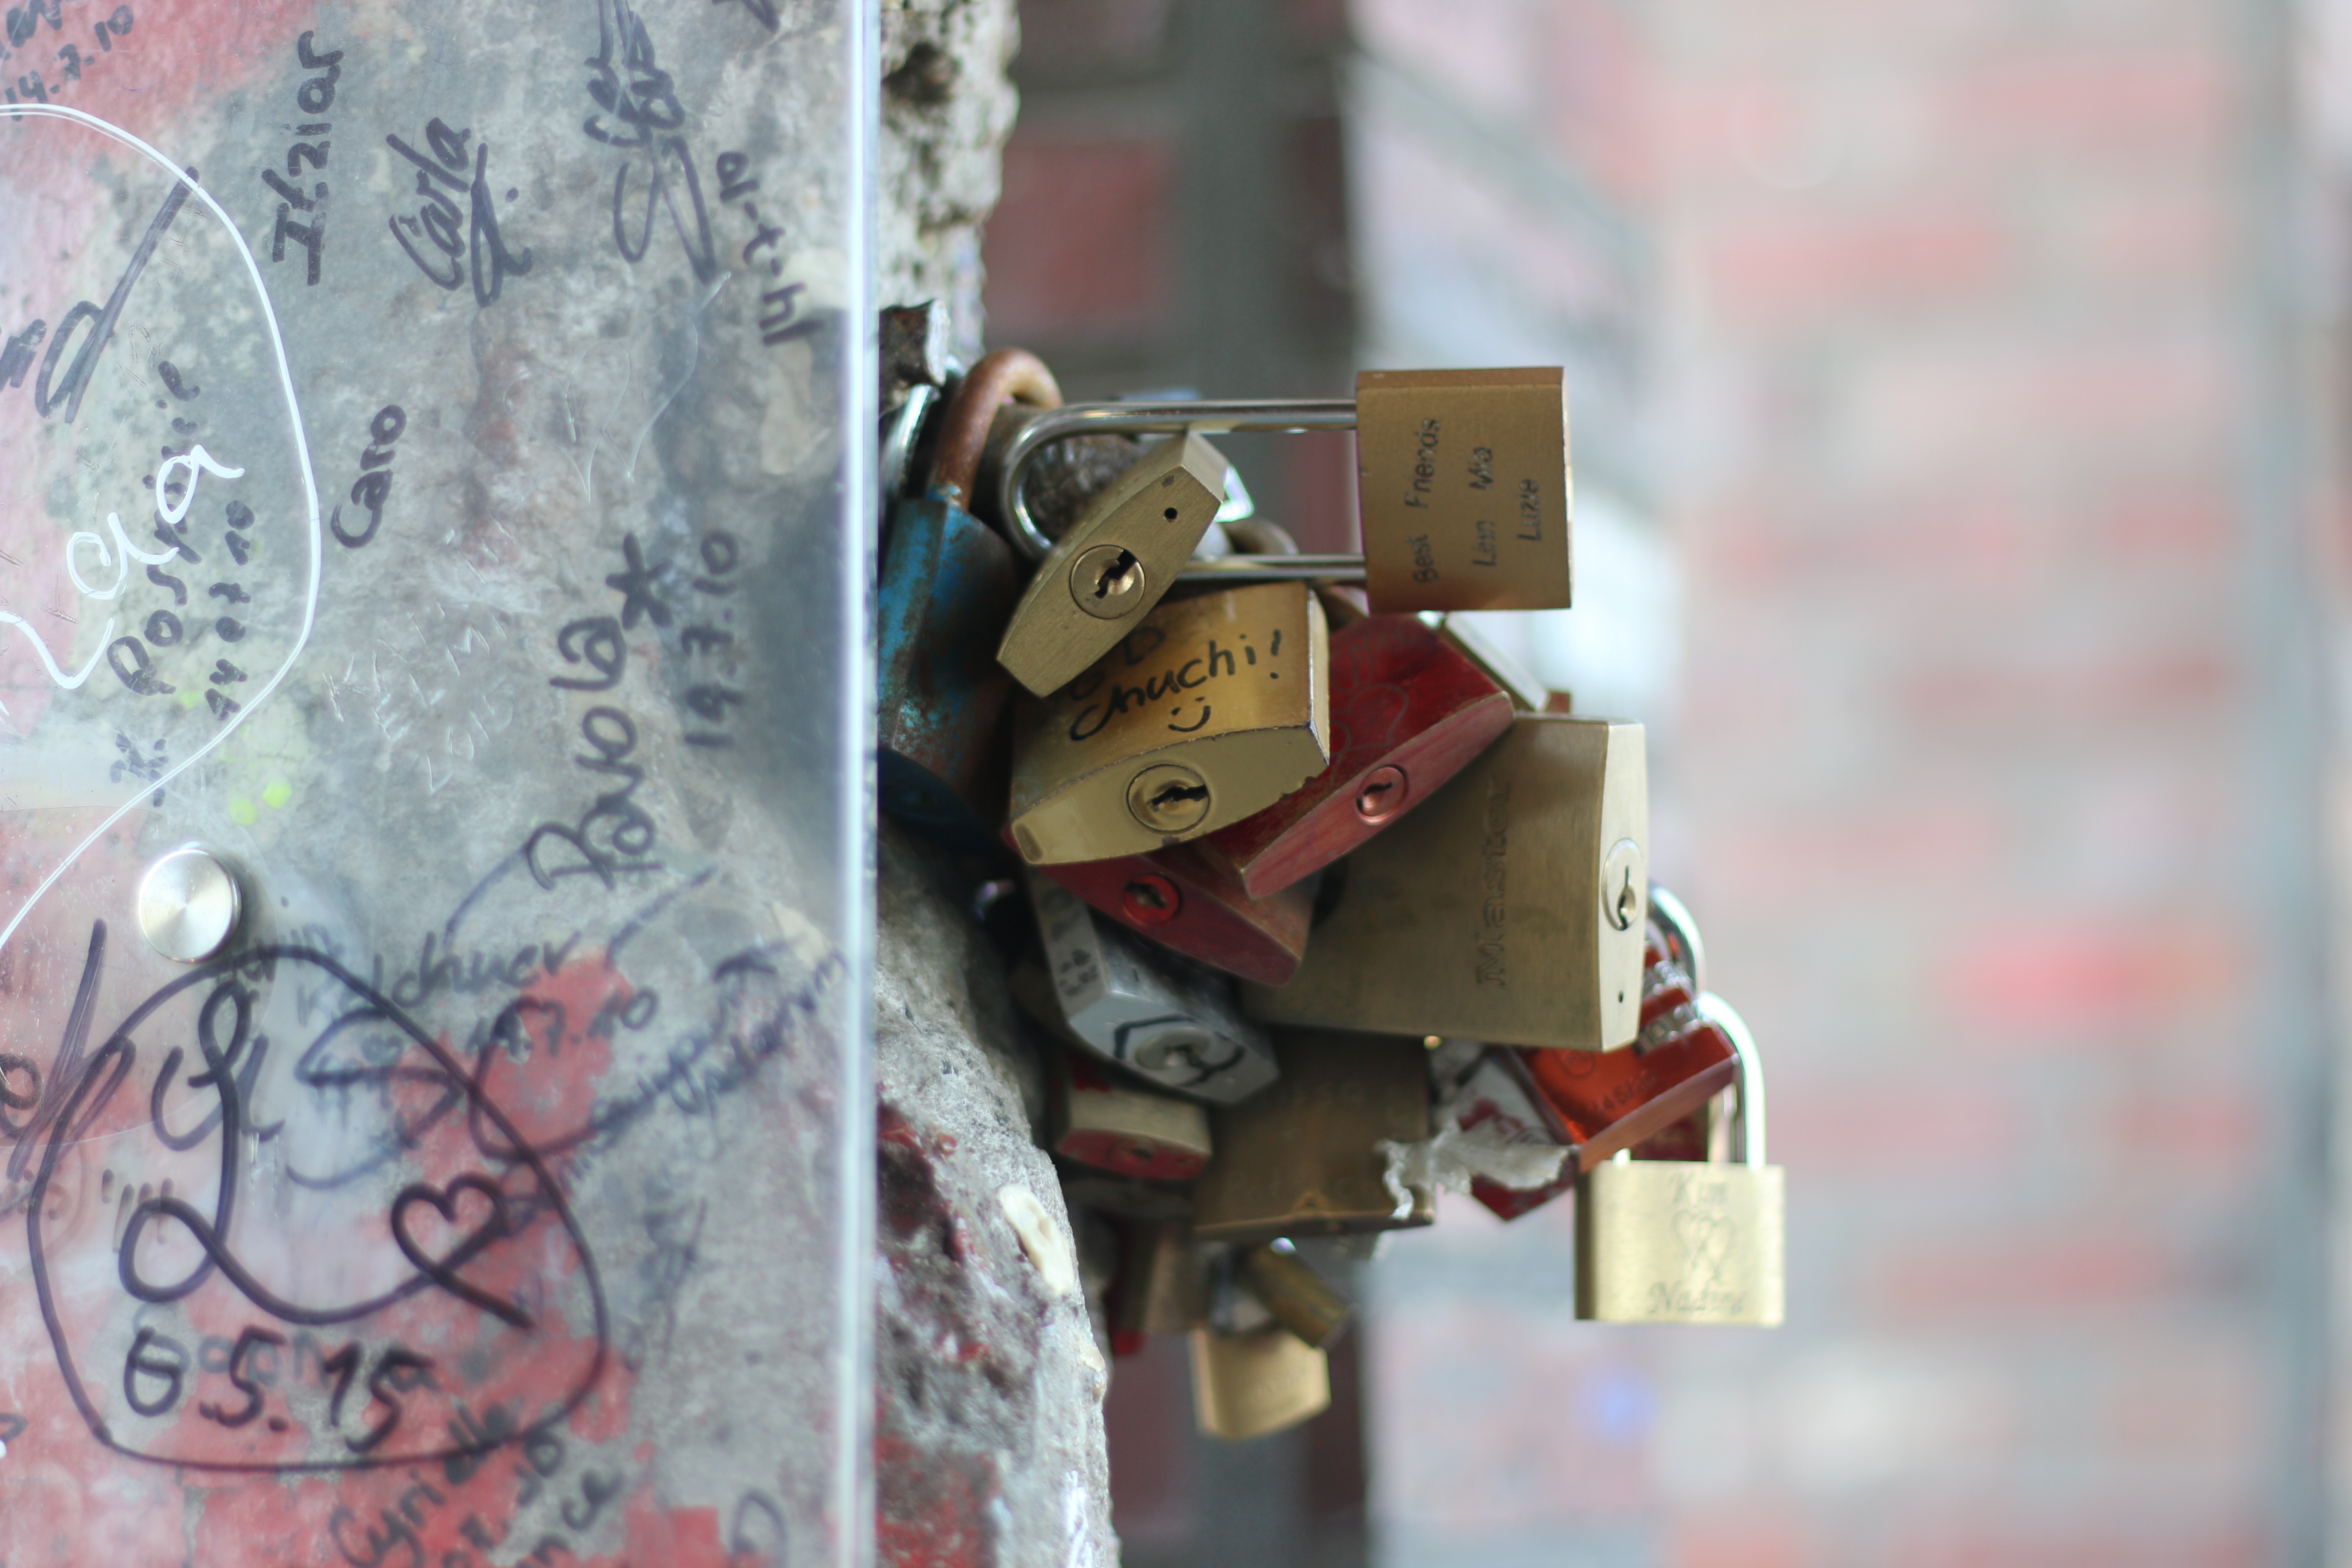
wall, love, spring, red, color, key, castle, friendship, art, berlin